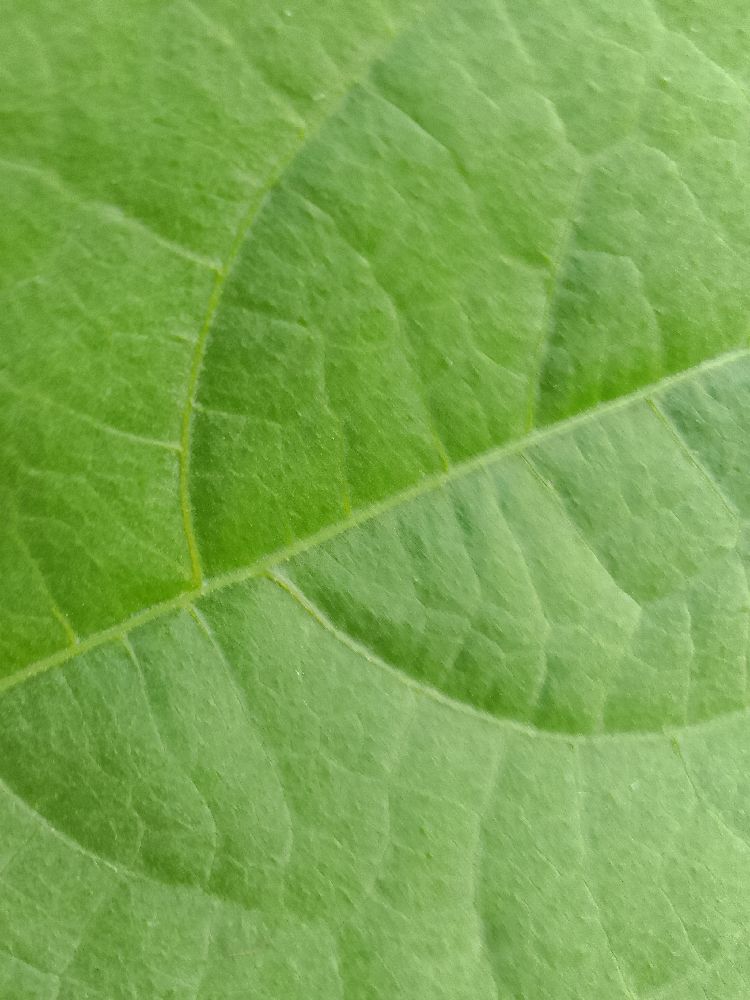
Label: healthy